Bickershaw Colliery

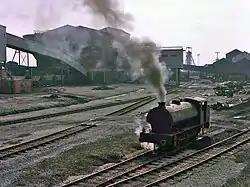
An NCB Hunslet Austerity 0-6-0ST awaits its next duties at Bickershaw Colliery, 18 August 1983

In 1973, NCB super-pit development was started. Completed in 1976 at a cost of £3million, it linked Bickershaw underground with the neighbouring Parsonage and Golborne collieries. The project required the installation of of conveyor belt underground to consolidate coal extraction to the surface at Bickershaw. A surface based electronic control system managed the flow from three pits faces, and monitored underground conditions.